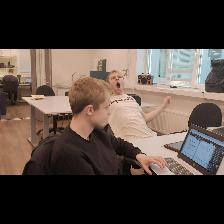
Label: Human